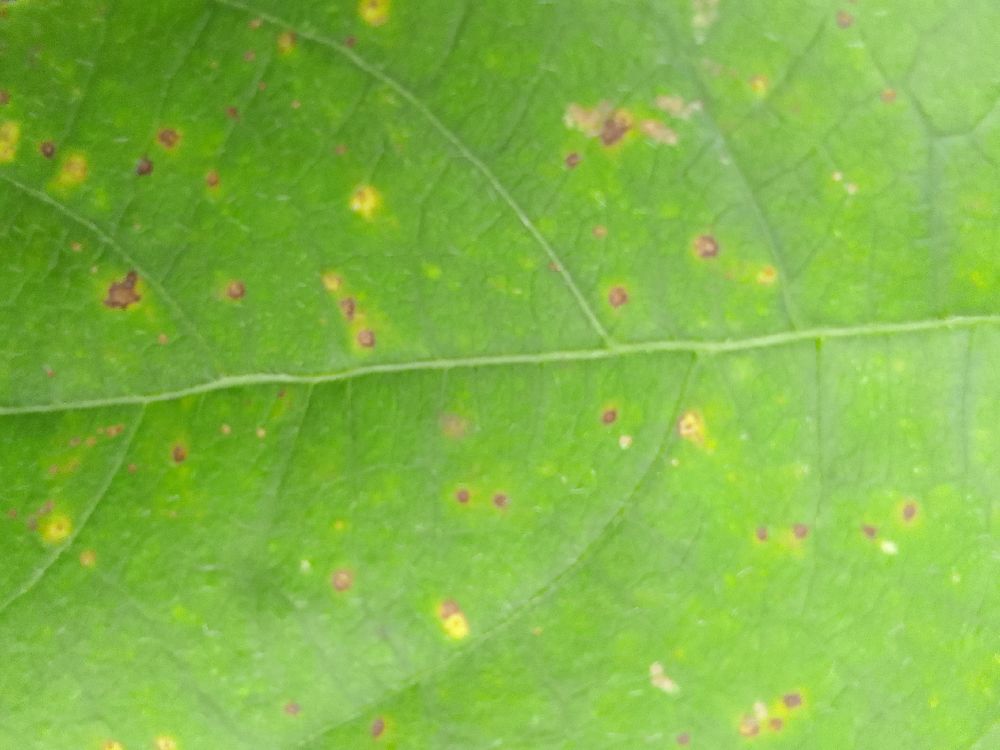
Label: anthracnose